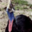
Label: bird